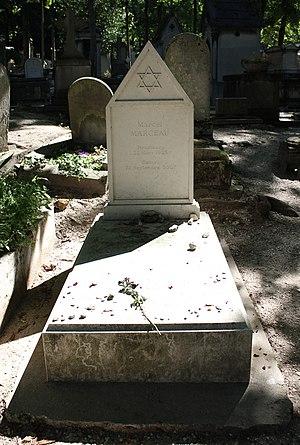
Sépulture de Marcel Marceau (1923-2007), dit le mime Marceau. Français
Marcel Marceau, dit le mime Marceau, nom de scène de Marcel Mangel, est un mime et acteur français, né le 22 mars 1923 à Strasbourg et mort le 22 septembre 2007 à Cahors. Il a connu une célébrité internationale avec son personnage silencieux de Bip, créé en 1947.